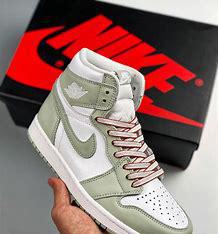
Brand: Jordan
Model: 1 OG